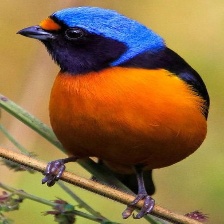
Species: ANTILLEAN EUPHONIA
Scientific name: EUPHONIA MUSICA